Northrop F-5

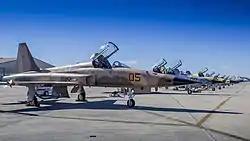
USMC F-5N Tiger IIs from VMFT-401 on standby at the Marine Corps Air Station Beaufort

The F-5E served with the US Air Force from 1975 until 1990, in the 64th Aggressor Squadron and 65th Aggressor Squadron at Nellis Air Force Base in Nevada, and with the 527th Aggressor Squadron at RAF Alconbury in the UK and the 26th Aggressor Squadron at Clark Air Force Base in the Philippines. The US Marines purchased used F-5s from the Air Force in 1989 to replace their F-21s, which served with VMFT-401 at Marine Corps Air Station Yuma. The US Navy used the F-5E extensively at the Naval Fighter Weapons School (TOPGUN) when it was located at NAS Miramar, California. When TOPGUN relocated to become part of the Naval Strike and Air Warfare Center at NAS Fallon, Nevada, the command divested itself of the F-5, choosing to rely on VC-13 (redesignated VFC-13 and which already used F-5s) to employ their F-5s as adversary aircraft. Former adversary squadrons such as VF-43 at NAS Oceana, VF-45 at NAS Key West, VF-126 at NAS Miramar, and VFA-127 at NAS Lemoore have also operated the F-5 along with other aircraft types in support of Dissimilar Air Combat Training (DACT).